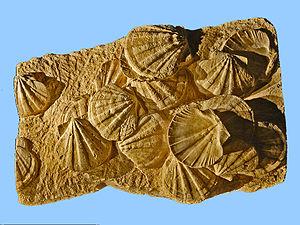
Gigantopecten latissimus est une espèce éteinte de mollusques bivalves ayant vécu au Miocène supérieur il y a environ entre 7,2 et 5,3 Ma.